Mott Street

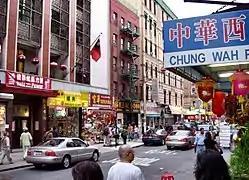
The Chinese Community Centre

Little Guangdong or Cantonese Town are additional terms for the neighborhood, since Cantonese immigrants have come from all different parts of Guangdong province. Despite the large Fuzhou population to the eastern section of Chinatown, and the increasing prevalence of Mandarin in Chinatown in the 20th century, Cantonese is still the predominant lingua franca in Mott Street and the rest of the western portion of Chinatown. The long-established Cantonese community stretches onto Pell, Doyer, Bayard, Elizabeth, Mulberry, and Canal Streets and onto Bowery.